Robin Koontz

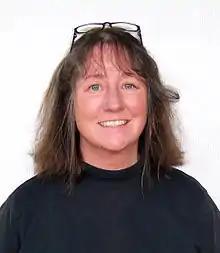
Children's Book Author and Illustrator Robin Koontz

Robin Michal Koontz (born July 29, 1954) is an American author and illustrator of picture books and early readers for children as well as non-fiction for middle school readers. Her books are published in English, Spanish, Chinese, and Indonesian. Many of her titles have been reviewed in School Library Journal, Kirkus Reviews, and the CLCD (Children's Literature Comprehension Database).